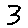
Label: 3